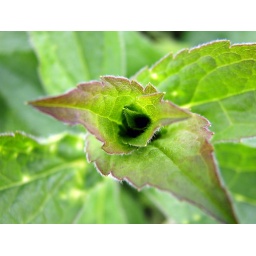
Found this plant in a field next to my house. Taken in super-macro mode with Canon PowerShot S2 IS.